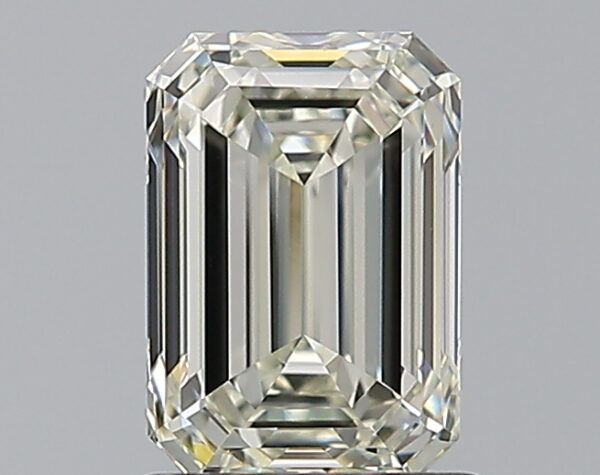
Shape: emerald
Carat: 1.2
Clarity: VVS2
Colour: K
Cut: EX
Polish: EX
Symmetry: EX
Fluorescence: ST
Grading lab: GIA
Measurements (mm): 7.22 x 5.01 x 3.25